1970s in video games

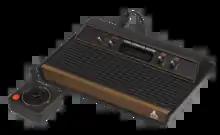
Atari 2600 (1977)

The second generation of consoles, on sale between 1976 and 1988, made several leaps forward technologically. Consoles first available in the late 1970s included the Fairchild Channel F, Atari 2600, Bally Astrocade, and Magnavox Odyssey². The first handheld console, the Microvision, was released in 1979.